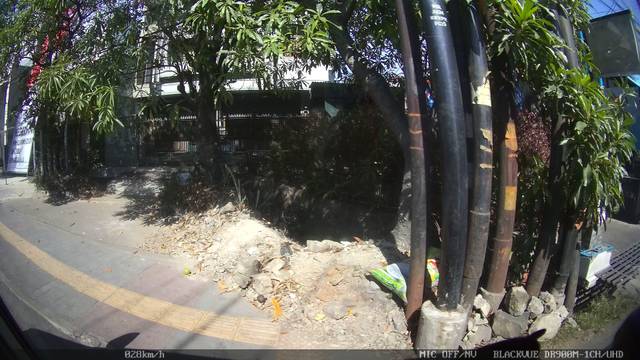
Region: Indonesia
Coordinates: -6.912, 107.643